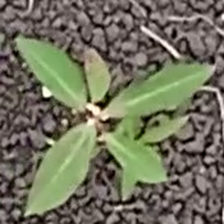
Weed species: Moti_dudhi(Euphorbia_geneculata_L)